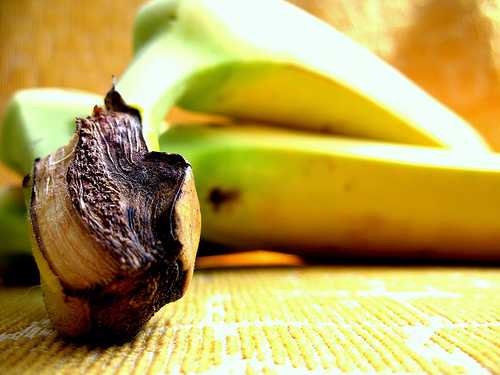
Label: Banana